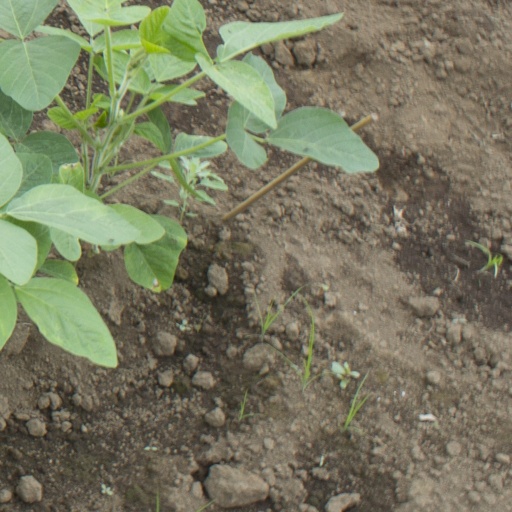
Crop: soybean